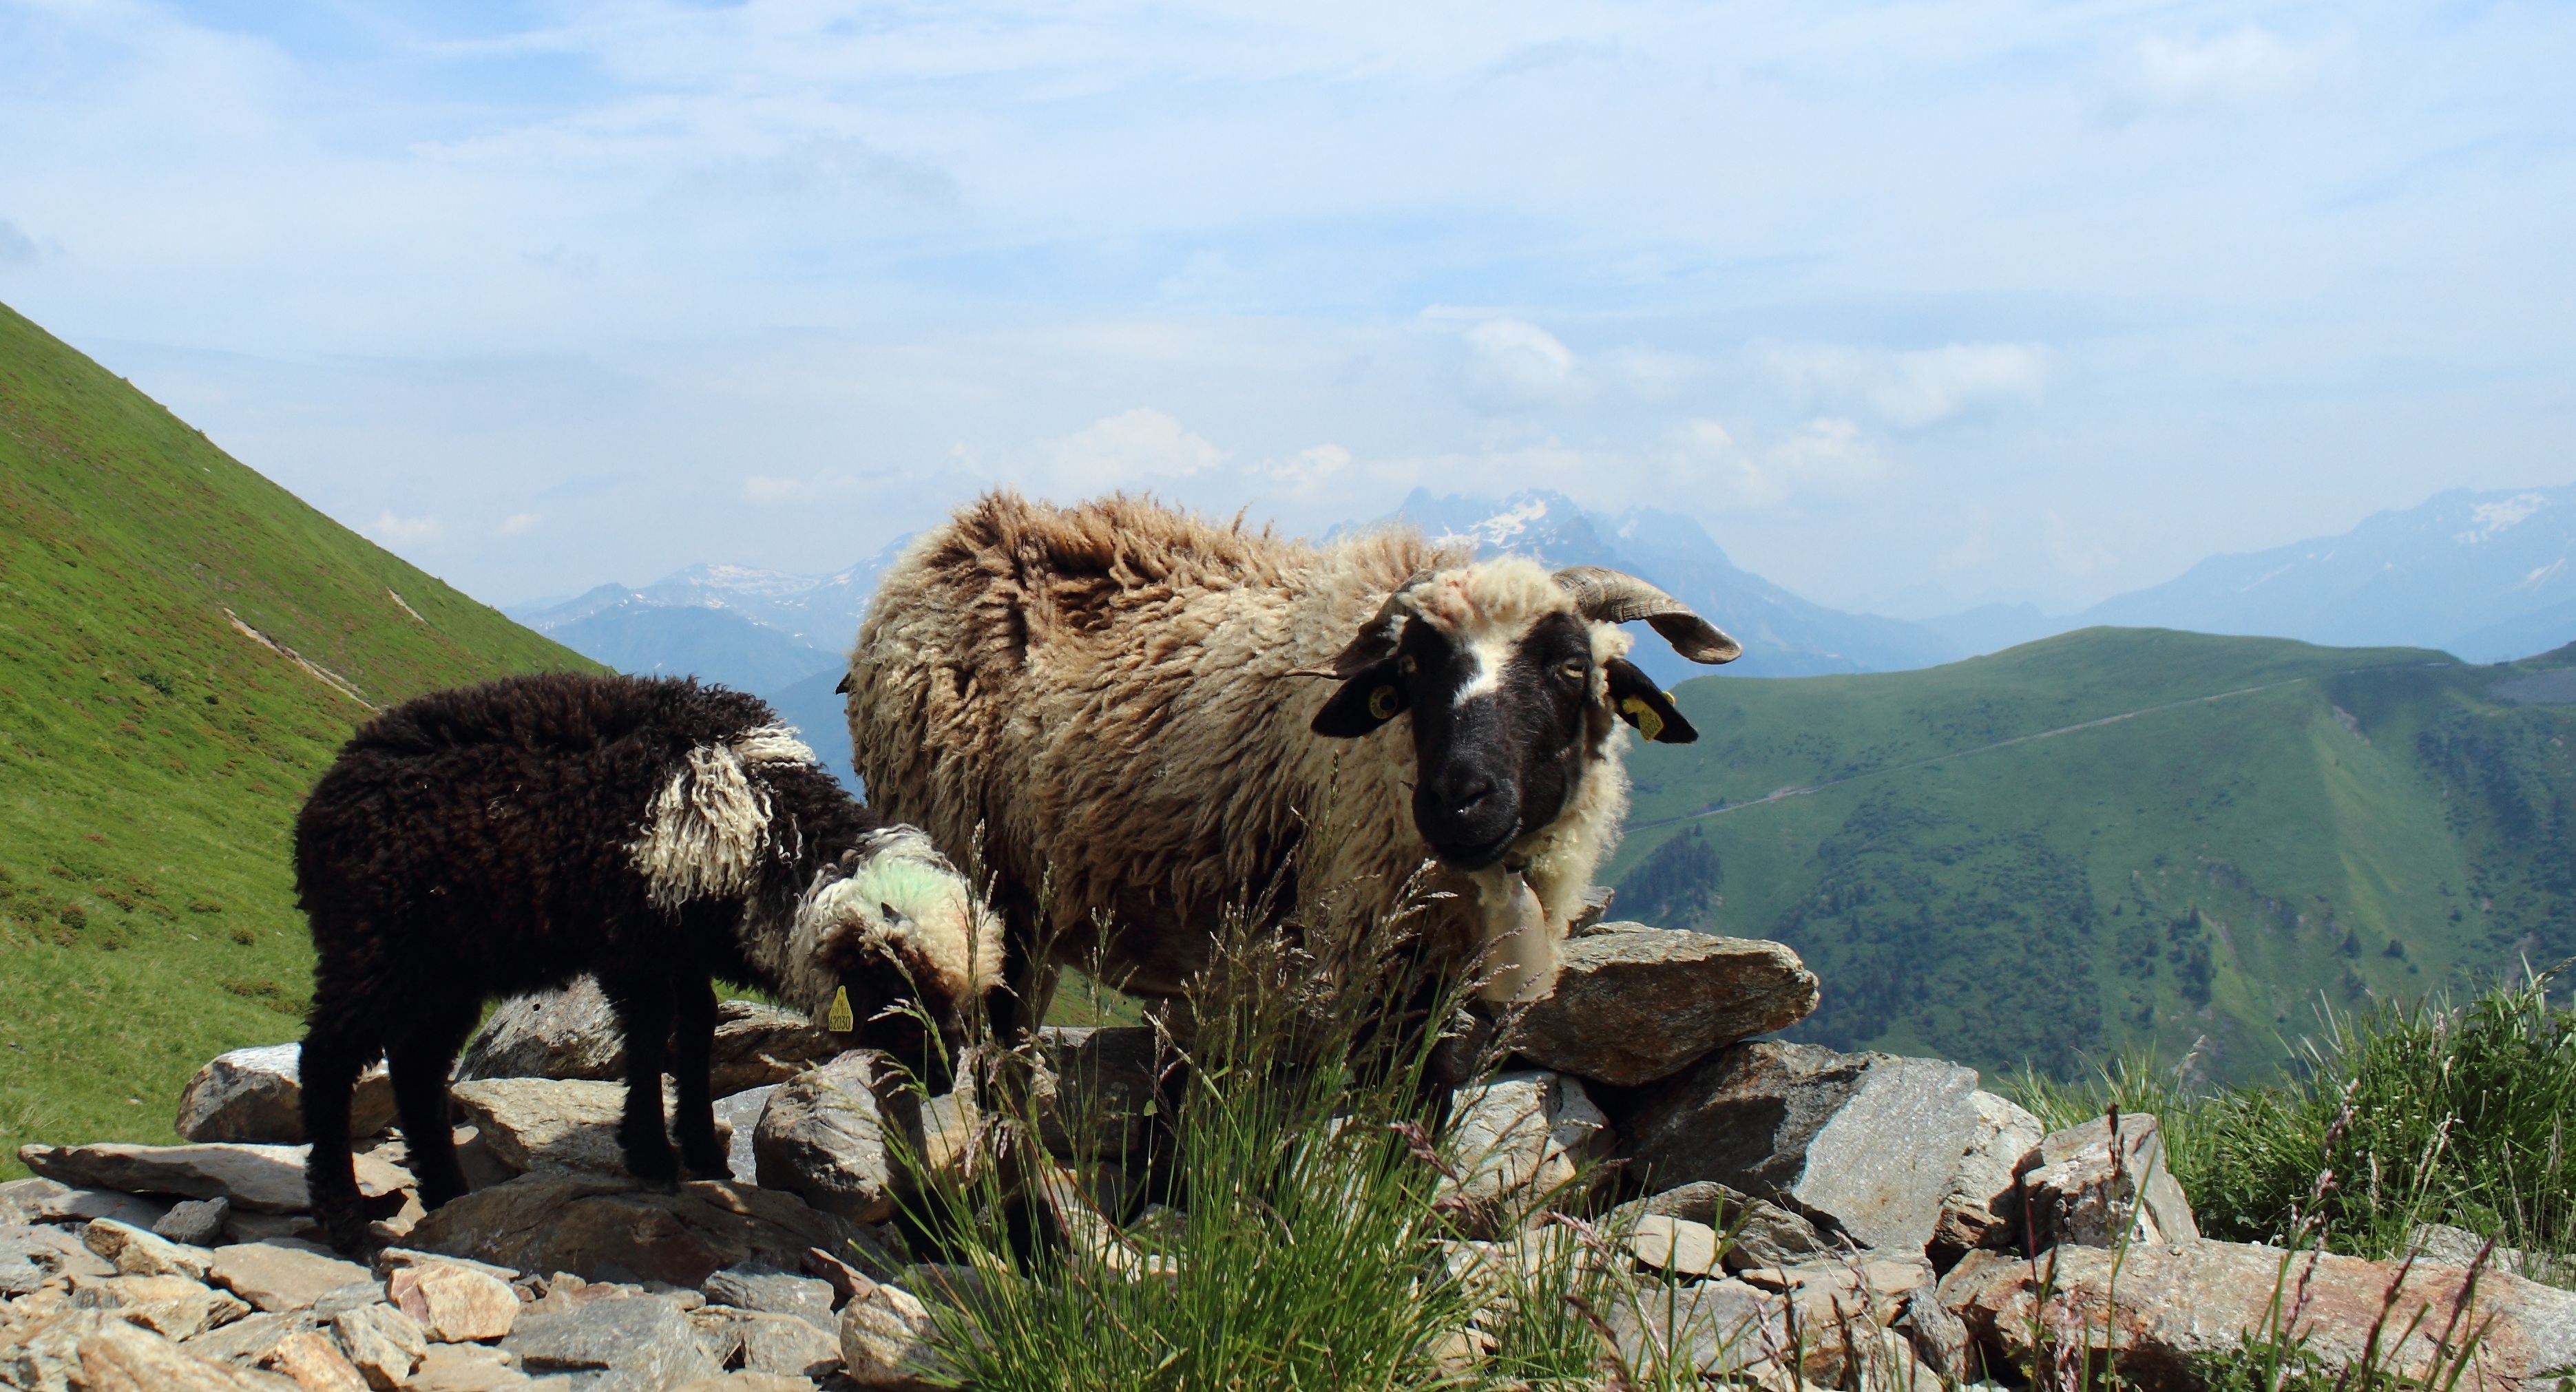
mountain, mountain range, wildlife, pasture, grazing, sheep, natural, mammal, fauna, lamb, alps, vertebrate, sheeps, expensive, yak, cattle like mammal, cow goat family